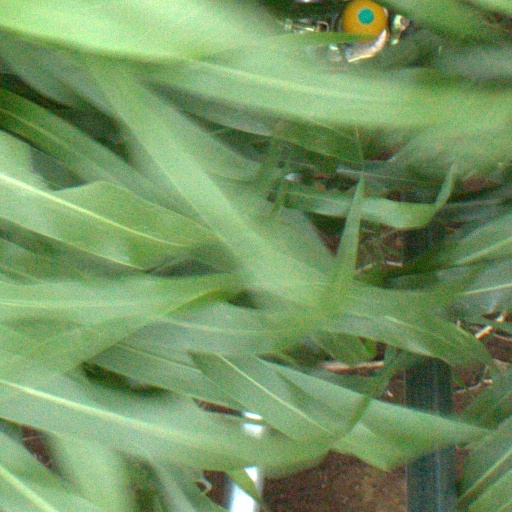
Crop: sorghum